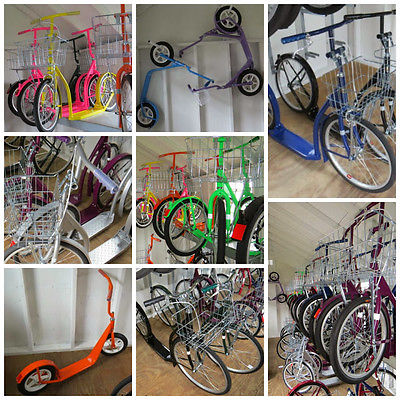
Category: bicycle